Answer in natural language. Which object is closer to the camera taking this photo, Doorway (highlighted by a red box) or Doorway (highlighted by a blue box)? Choose between the following options: Doorway (highlighted by a red box) or Doorway (highlighted by a blue box)
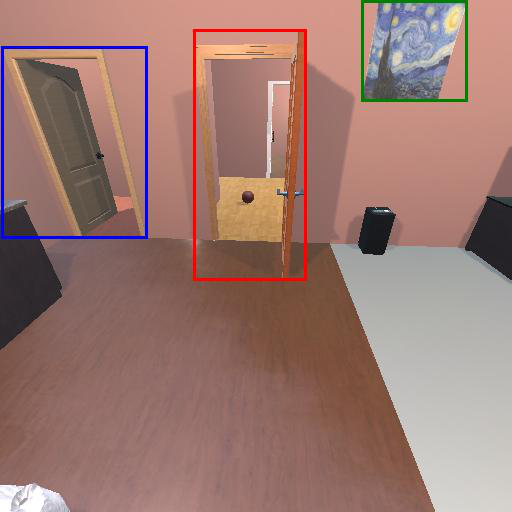
<answer>Doorway (highlighted by a red box)</answer>